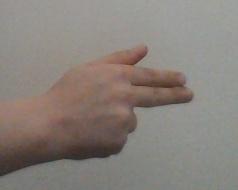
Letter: ghain